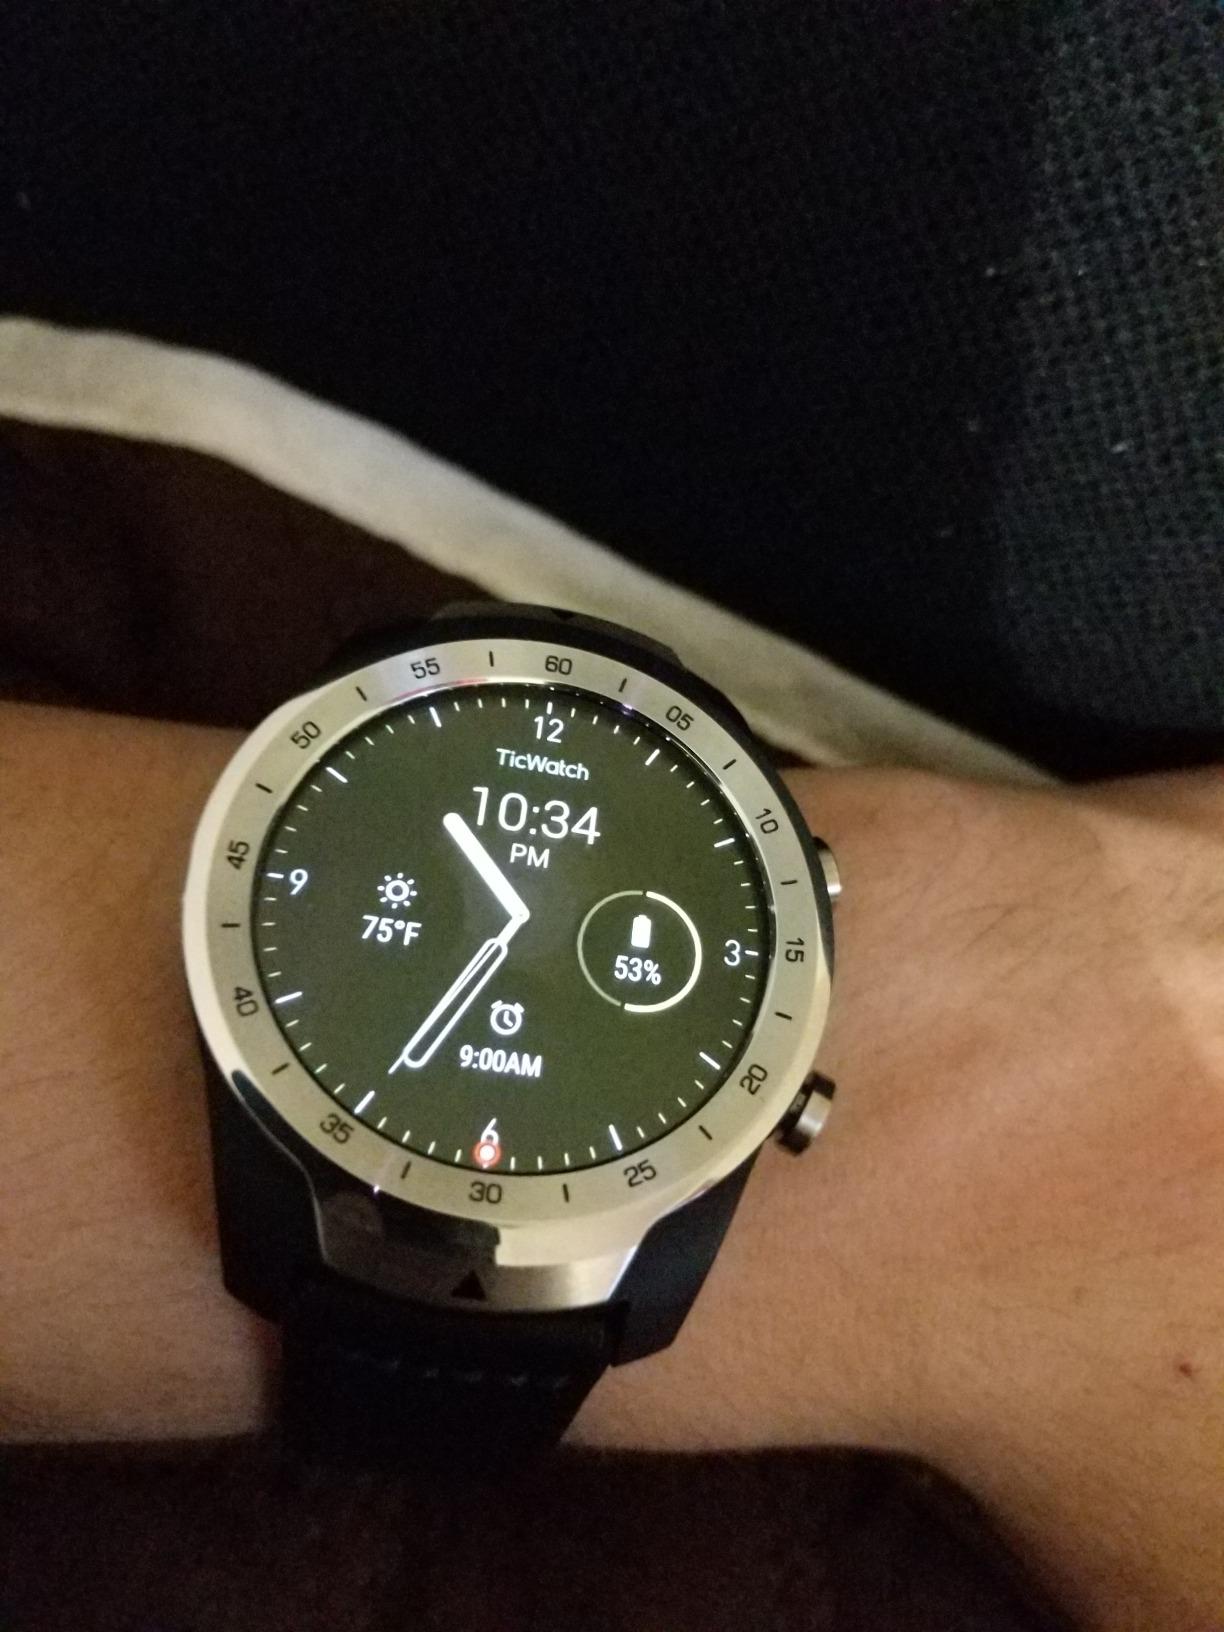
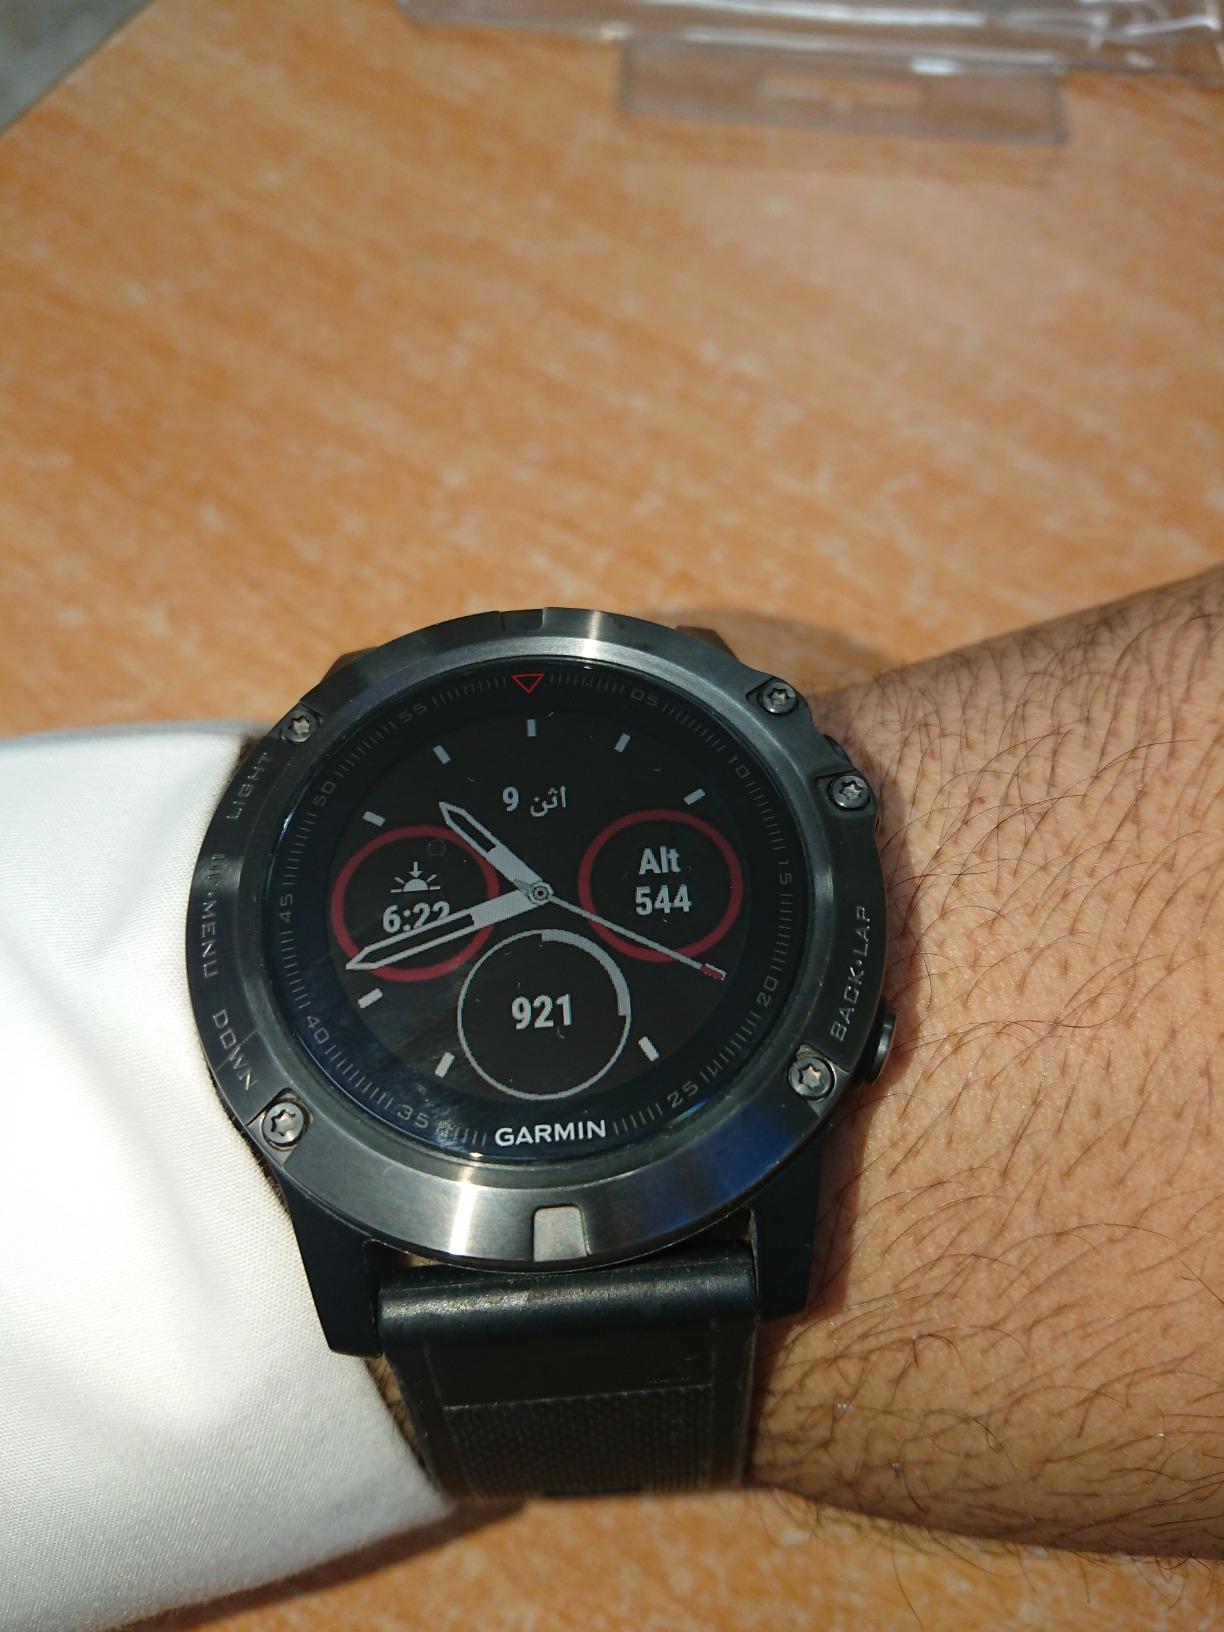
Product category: smartwatch
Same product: no